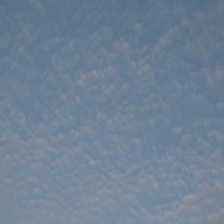
Cloud type: Cirroculumulus